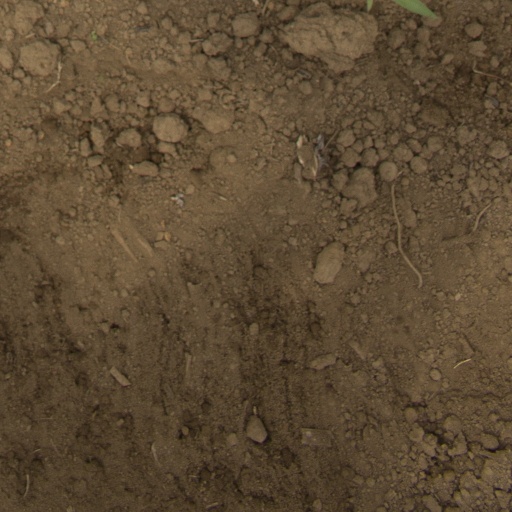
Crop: Jerusalem artichoke